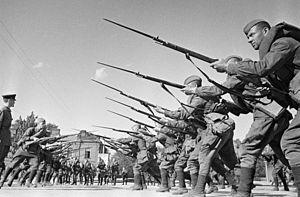
«
Anatoli Sergueïevitch Garanine est un photographe photojournaliste russe.